John Jameson (character)

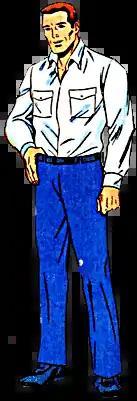
John Jameson as depicted in "Web of Spider-Man Annual" #3 (October 1987). Art by Don Perlin (pencils), Keith Wilson (inks), and Paul Becton (colors).

John Jonah Jameson III (also known as Colonel Jupiter, the Man-Wolf and the Stargod) is a fictional character appearing in American comic books published by Marvel Comics. The character is depicted as the son of J. Jonah Jameson, and a friend to Peter Parker. He has also been portrayed as the husband of Jennifer Walters / She-Hulk.